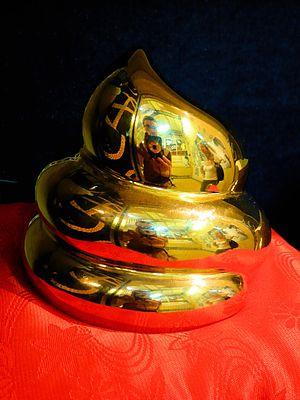
Merde est un mot de français moderne désignant vulgairement les matières fécales. Il sert de juron, sous la forme d'une interjection, dans le langage familier. Il a de nombreux autres usages plus ou moins vulgaires. Il est et fut utilisé par les gens de tous milieux sociaux, de l'empereur Napoléon Iᵉʳ jusqu'au peuple, en passant par les artistes et les plus grands écrivains.